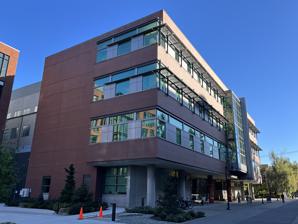
Building: Sullivan Hall (Seattle University)
Country: United States of America
Year built: 1999
Building in Seattle, Washington, U.S. Sullivan Hall The building's exterior, 2022 General information Town or city Seattle , Washington Country United States Coordinates 47°36′34.5″N 122°19′1.5″W / 47.609583°N 122.317083°W / 47.609583; -122.317083 Sullivan Hall (also known as the Law Building ) is a building on the Seattle University campus, in the U.S. state of Washington. The building houses the Seattle University School of Law . Designed by Olson/Sundberg, the 135,000 square foot building was completed in August 1999 and cost approximately $21 million. Exterior Interior Interior Interior References